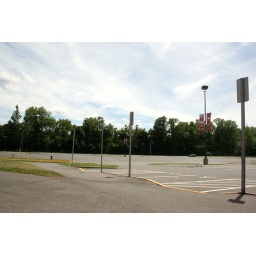
june 29, 2007. sitting in the new britain rock cats baseball field parking lot